Alan Payne (naval architect)

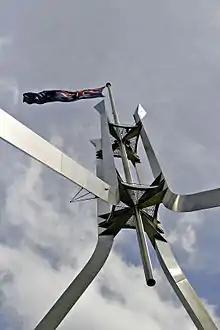
APH flagstaff

He also engineered the means by which the flag at the Australian Parliament House in Canberra (completed 1988) was raised and lowered on its flagstaff.